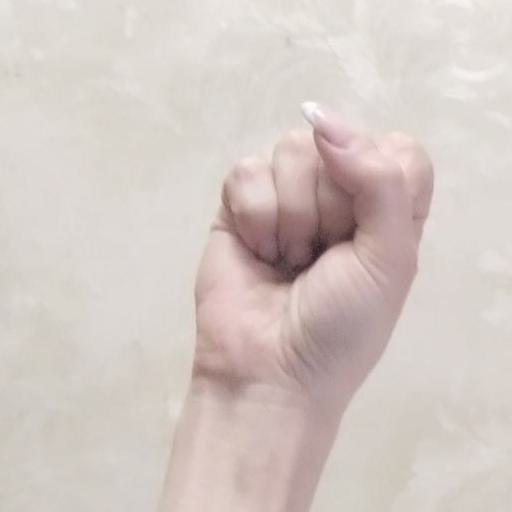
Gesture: fist